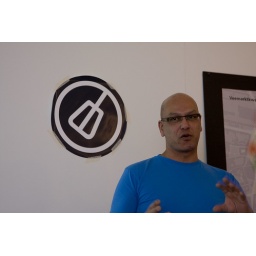
Foto's van 60MM in het VMK. Gemaakt door Sander de Groot; grootsfotografie.nl